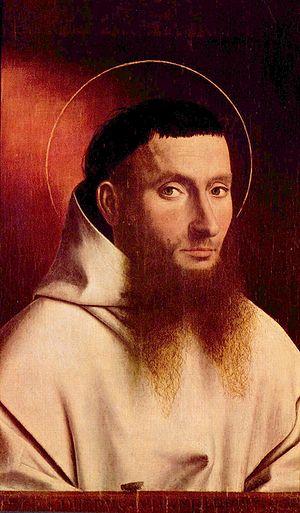
Le Portrait d'un Chartreux ou Portrait d'un moine chartreux est un tableau du peintre primitif flamand Petrus Christus réalisé en 1446.
Cette page concerne l'année 1446 du calendrier julien.